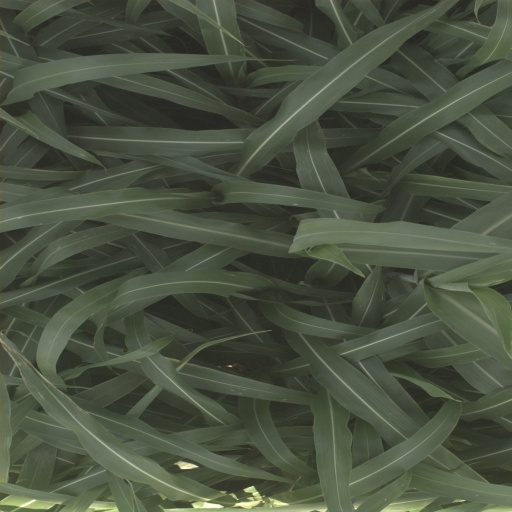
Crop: sorghum